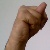
The image shows a hand gesture representing the letter 'N' in Indian Sign Language.